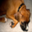
Label: dog